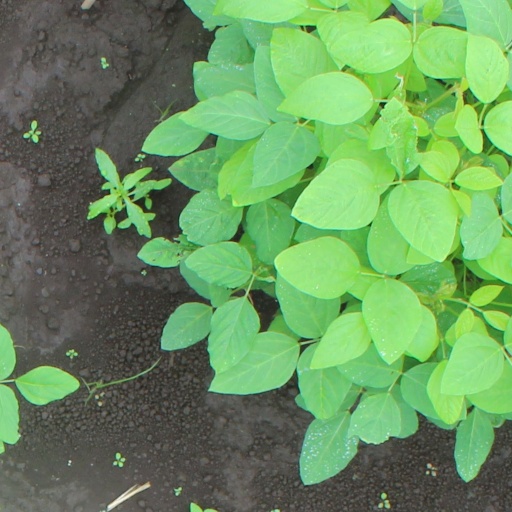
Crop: soybean